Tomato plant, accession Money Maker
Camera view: horizontal (90 deg, fisheye); turntable rotation: 180 degrees
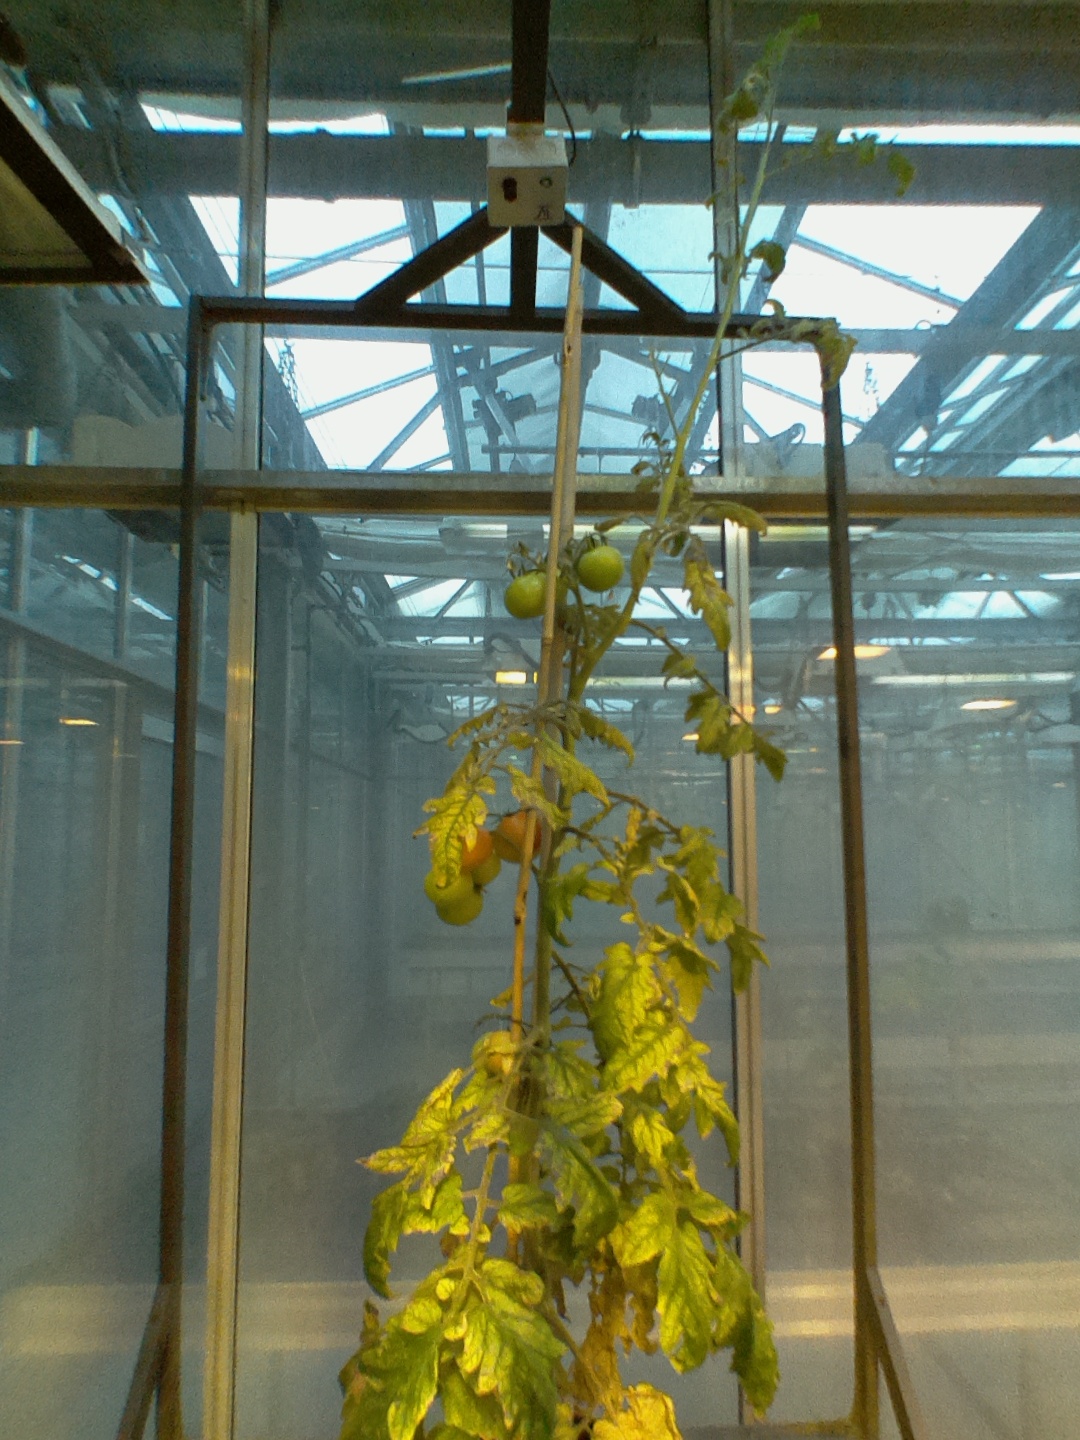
BBCH growth stage 80: fruits start showing typical ripe color (orange -> red)